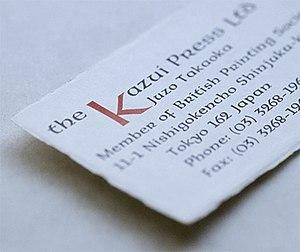
Juzo Takaoka est spécialiste de la typographie occidentale. Il était conseiller à la Kazui Press Limited, une imprimerie à Tokyo et un Fellow de la Royal Society of Arts.